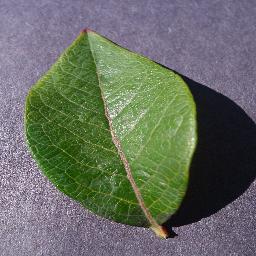
Label: Blueberry___healthy